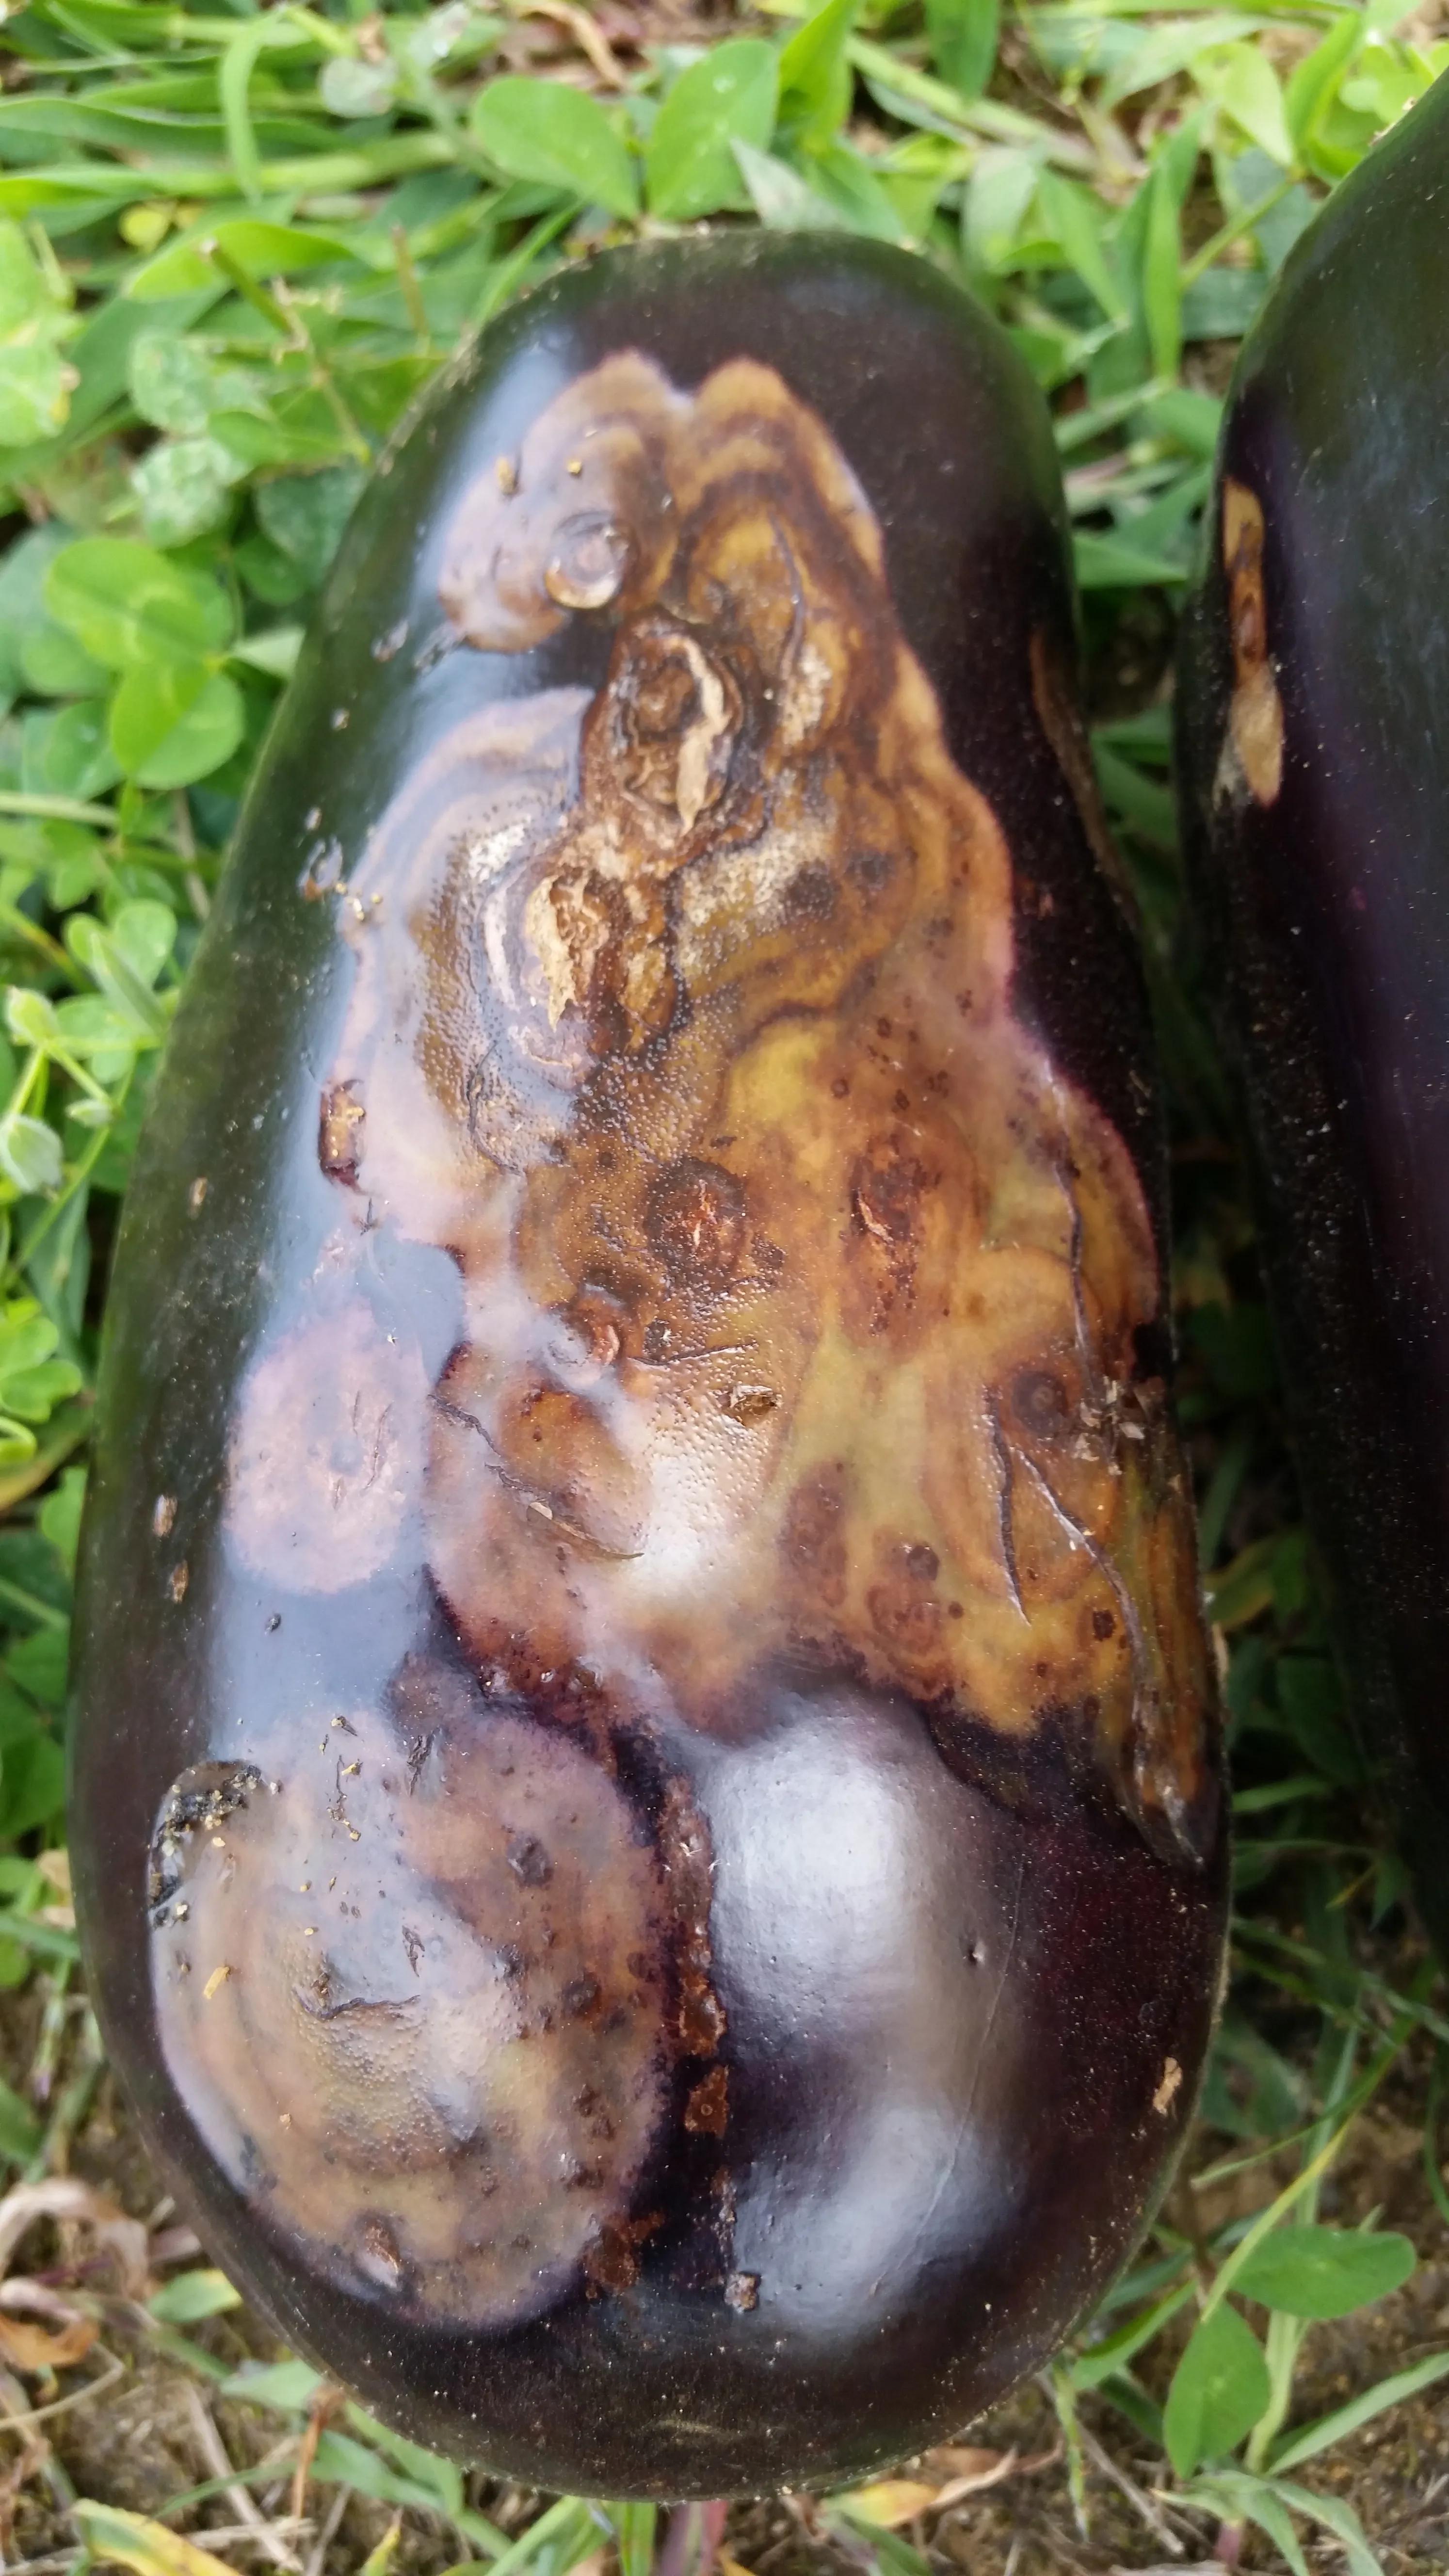
Plant: Eggplant
Disease: eggplant phomopsis fruit rot